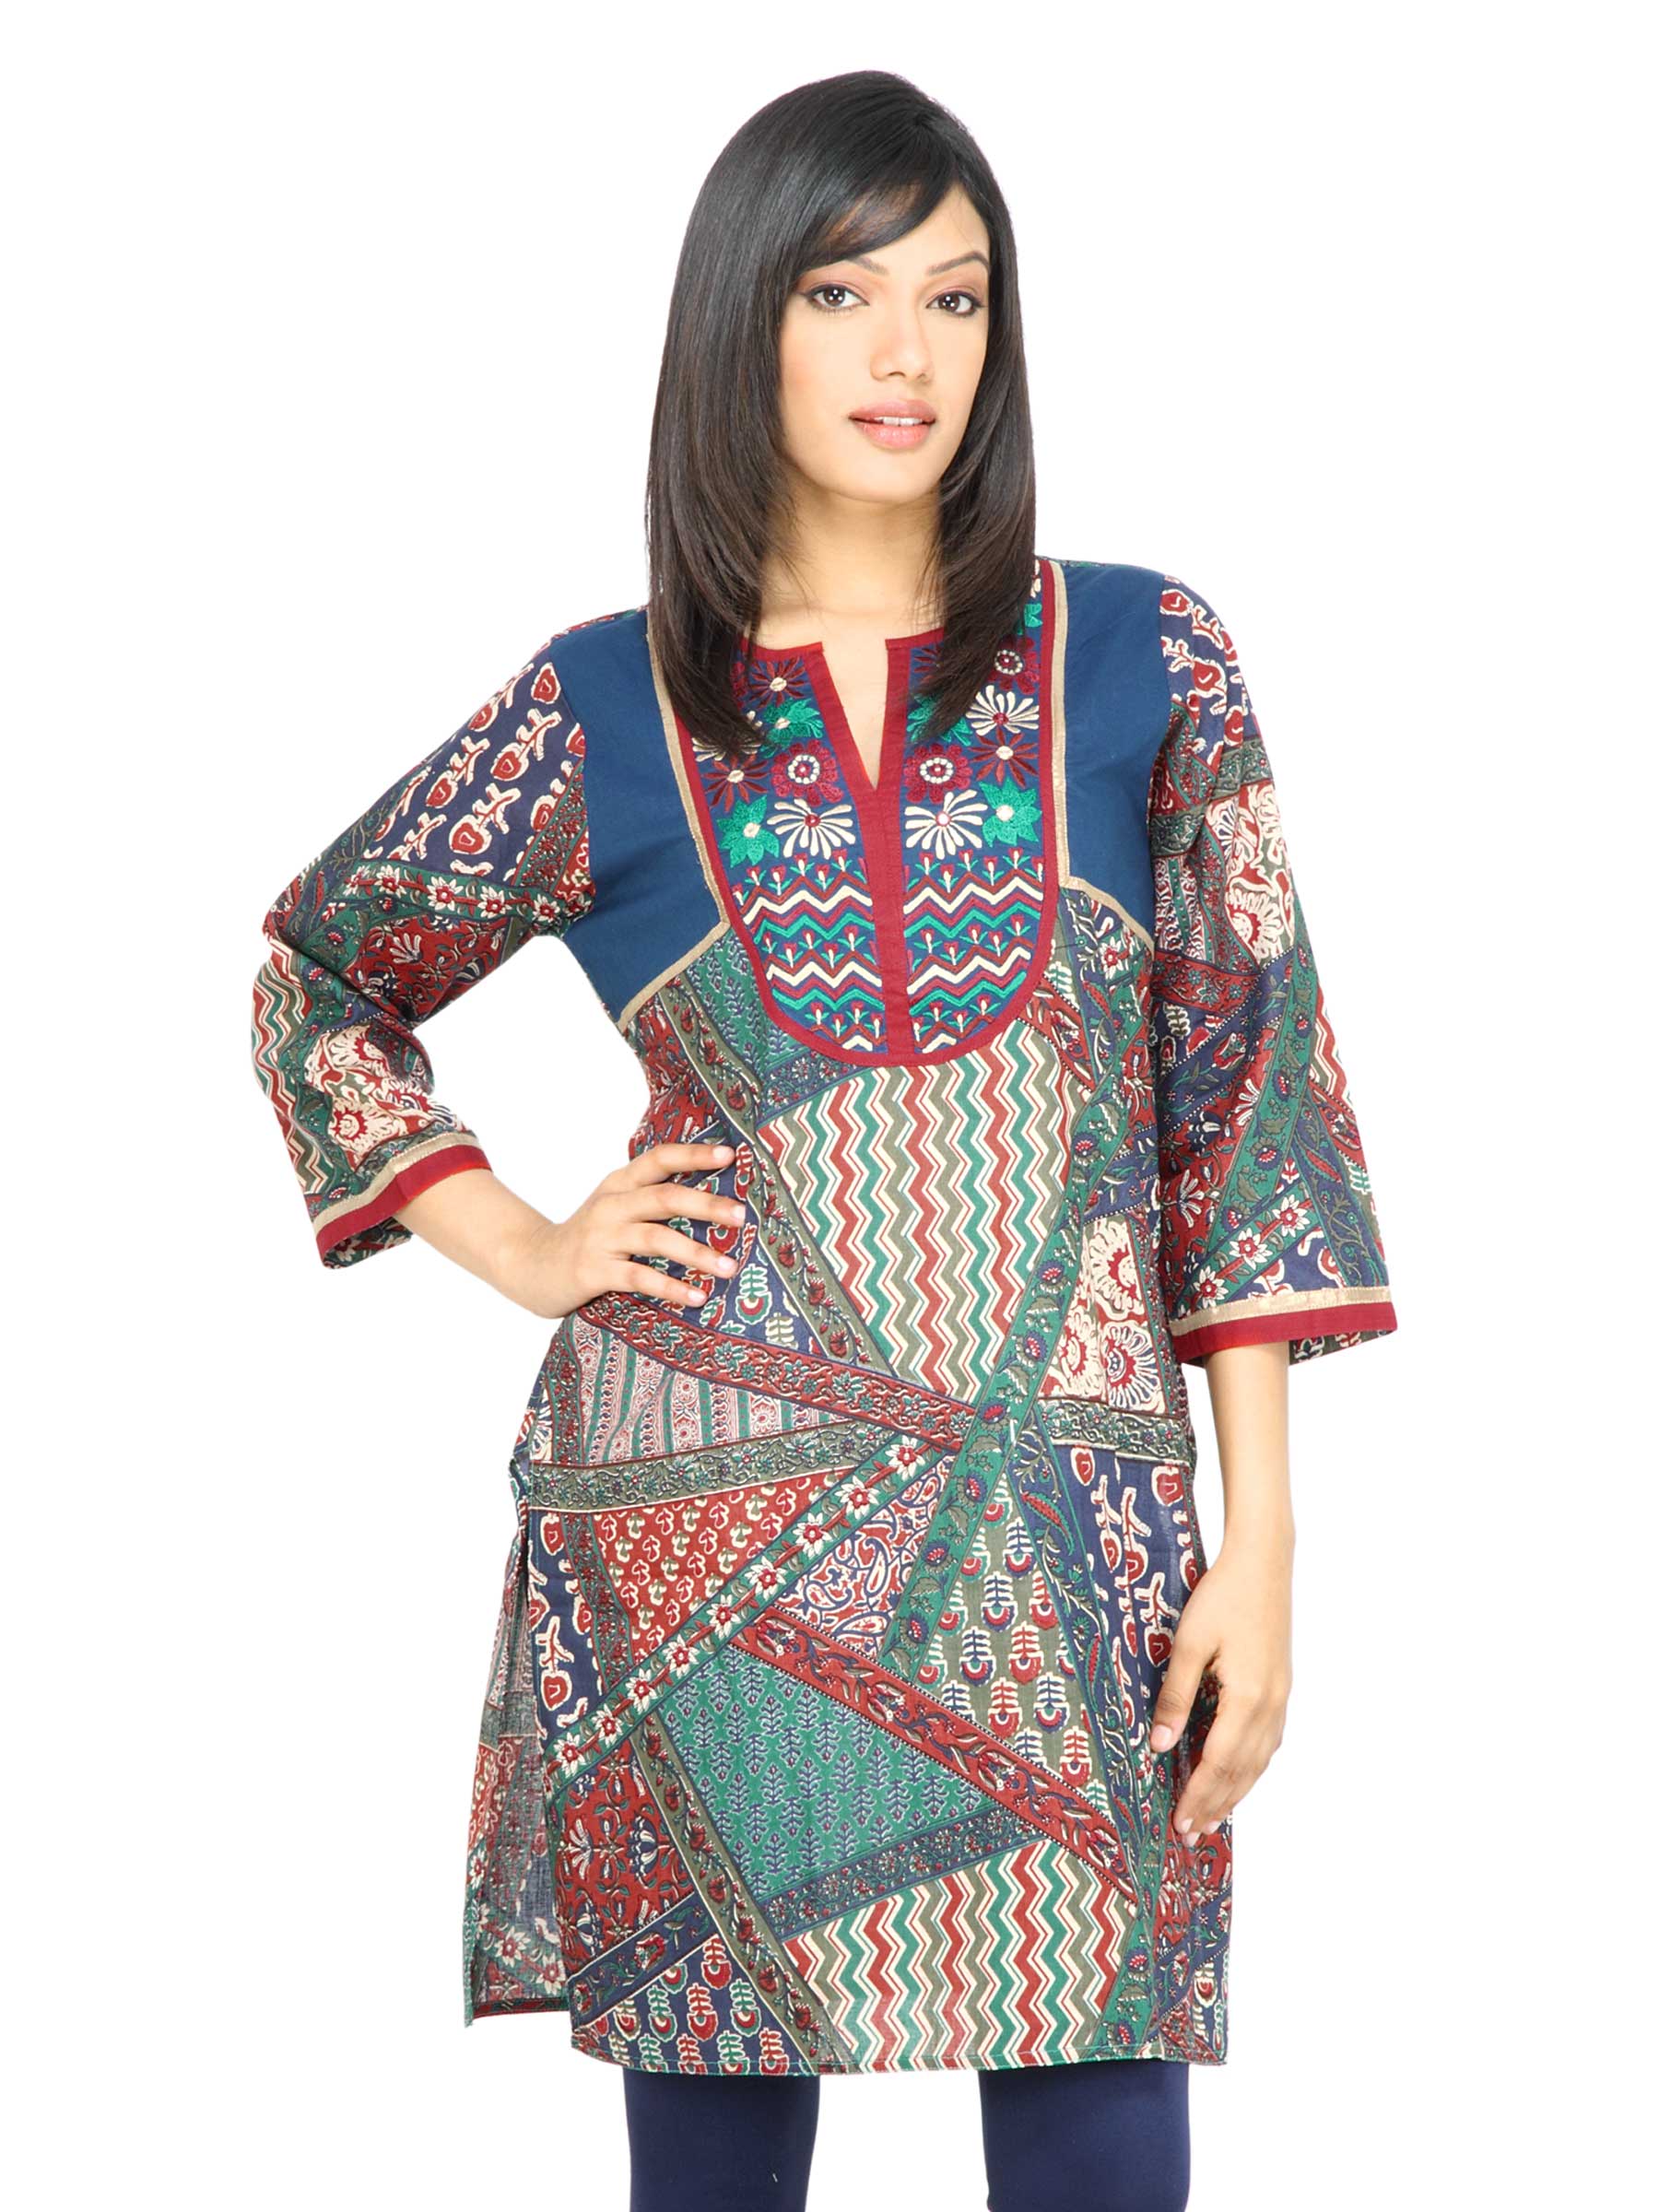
Aneri Women Avani Multi Kurta
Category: Apparel / Topwear / Kurtas
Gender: Women
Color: Multi
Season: Fall 2011
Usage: Ethnic